Artosis

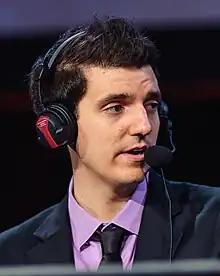
Artosis at 2012 GSL Season 5

Daniel Ray Stemkoski (born April 6, 1983), better known by his nickname Artosis, is an American professional esports commentator and Twitch streamer. Stemkoski moved to Seoul, South Korea to commentate competitive "Starcraft" games in English. Together with Nick "Tasteless" Plott, he provides commentary for AfreecaTV StarCraft League games (and AfreecaTV Global "StarCraft II" League games until 2022).